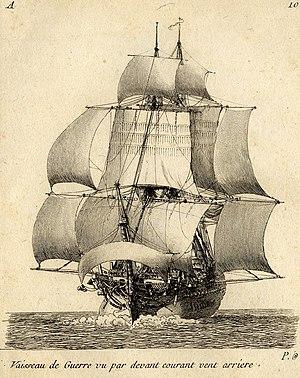
Dessin de Pierre Ozanne, gravé par Yves Le Gouaz. Bibliothèque nationale de France. Vaisseau de ligne de 74 ou 80 canons.
Sur un voilier qui progresse à l'aide de ses voiles, l'allure désigne l'angle de route du bateau par rapport à la direction du vent. Par exemple, le vent arrière est l'allure d'un voilier qui avance avec un vent soufflant sur son secteur arrière.